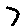
Label: 7